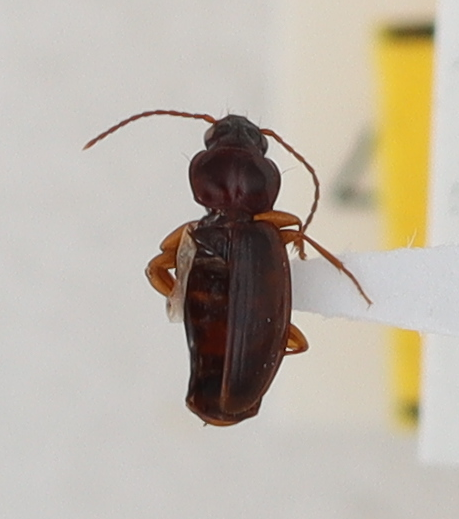
Scientific name: Trechus obtusus
Plot: 3
Trap: W
Collected: 20201013